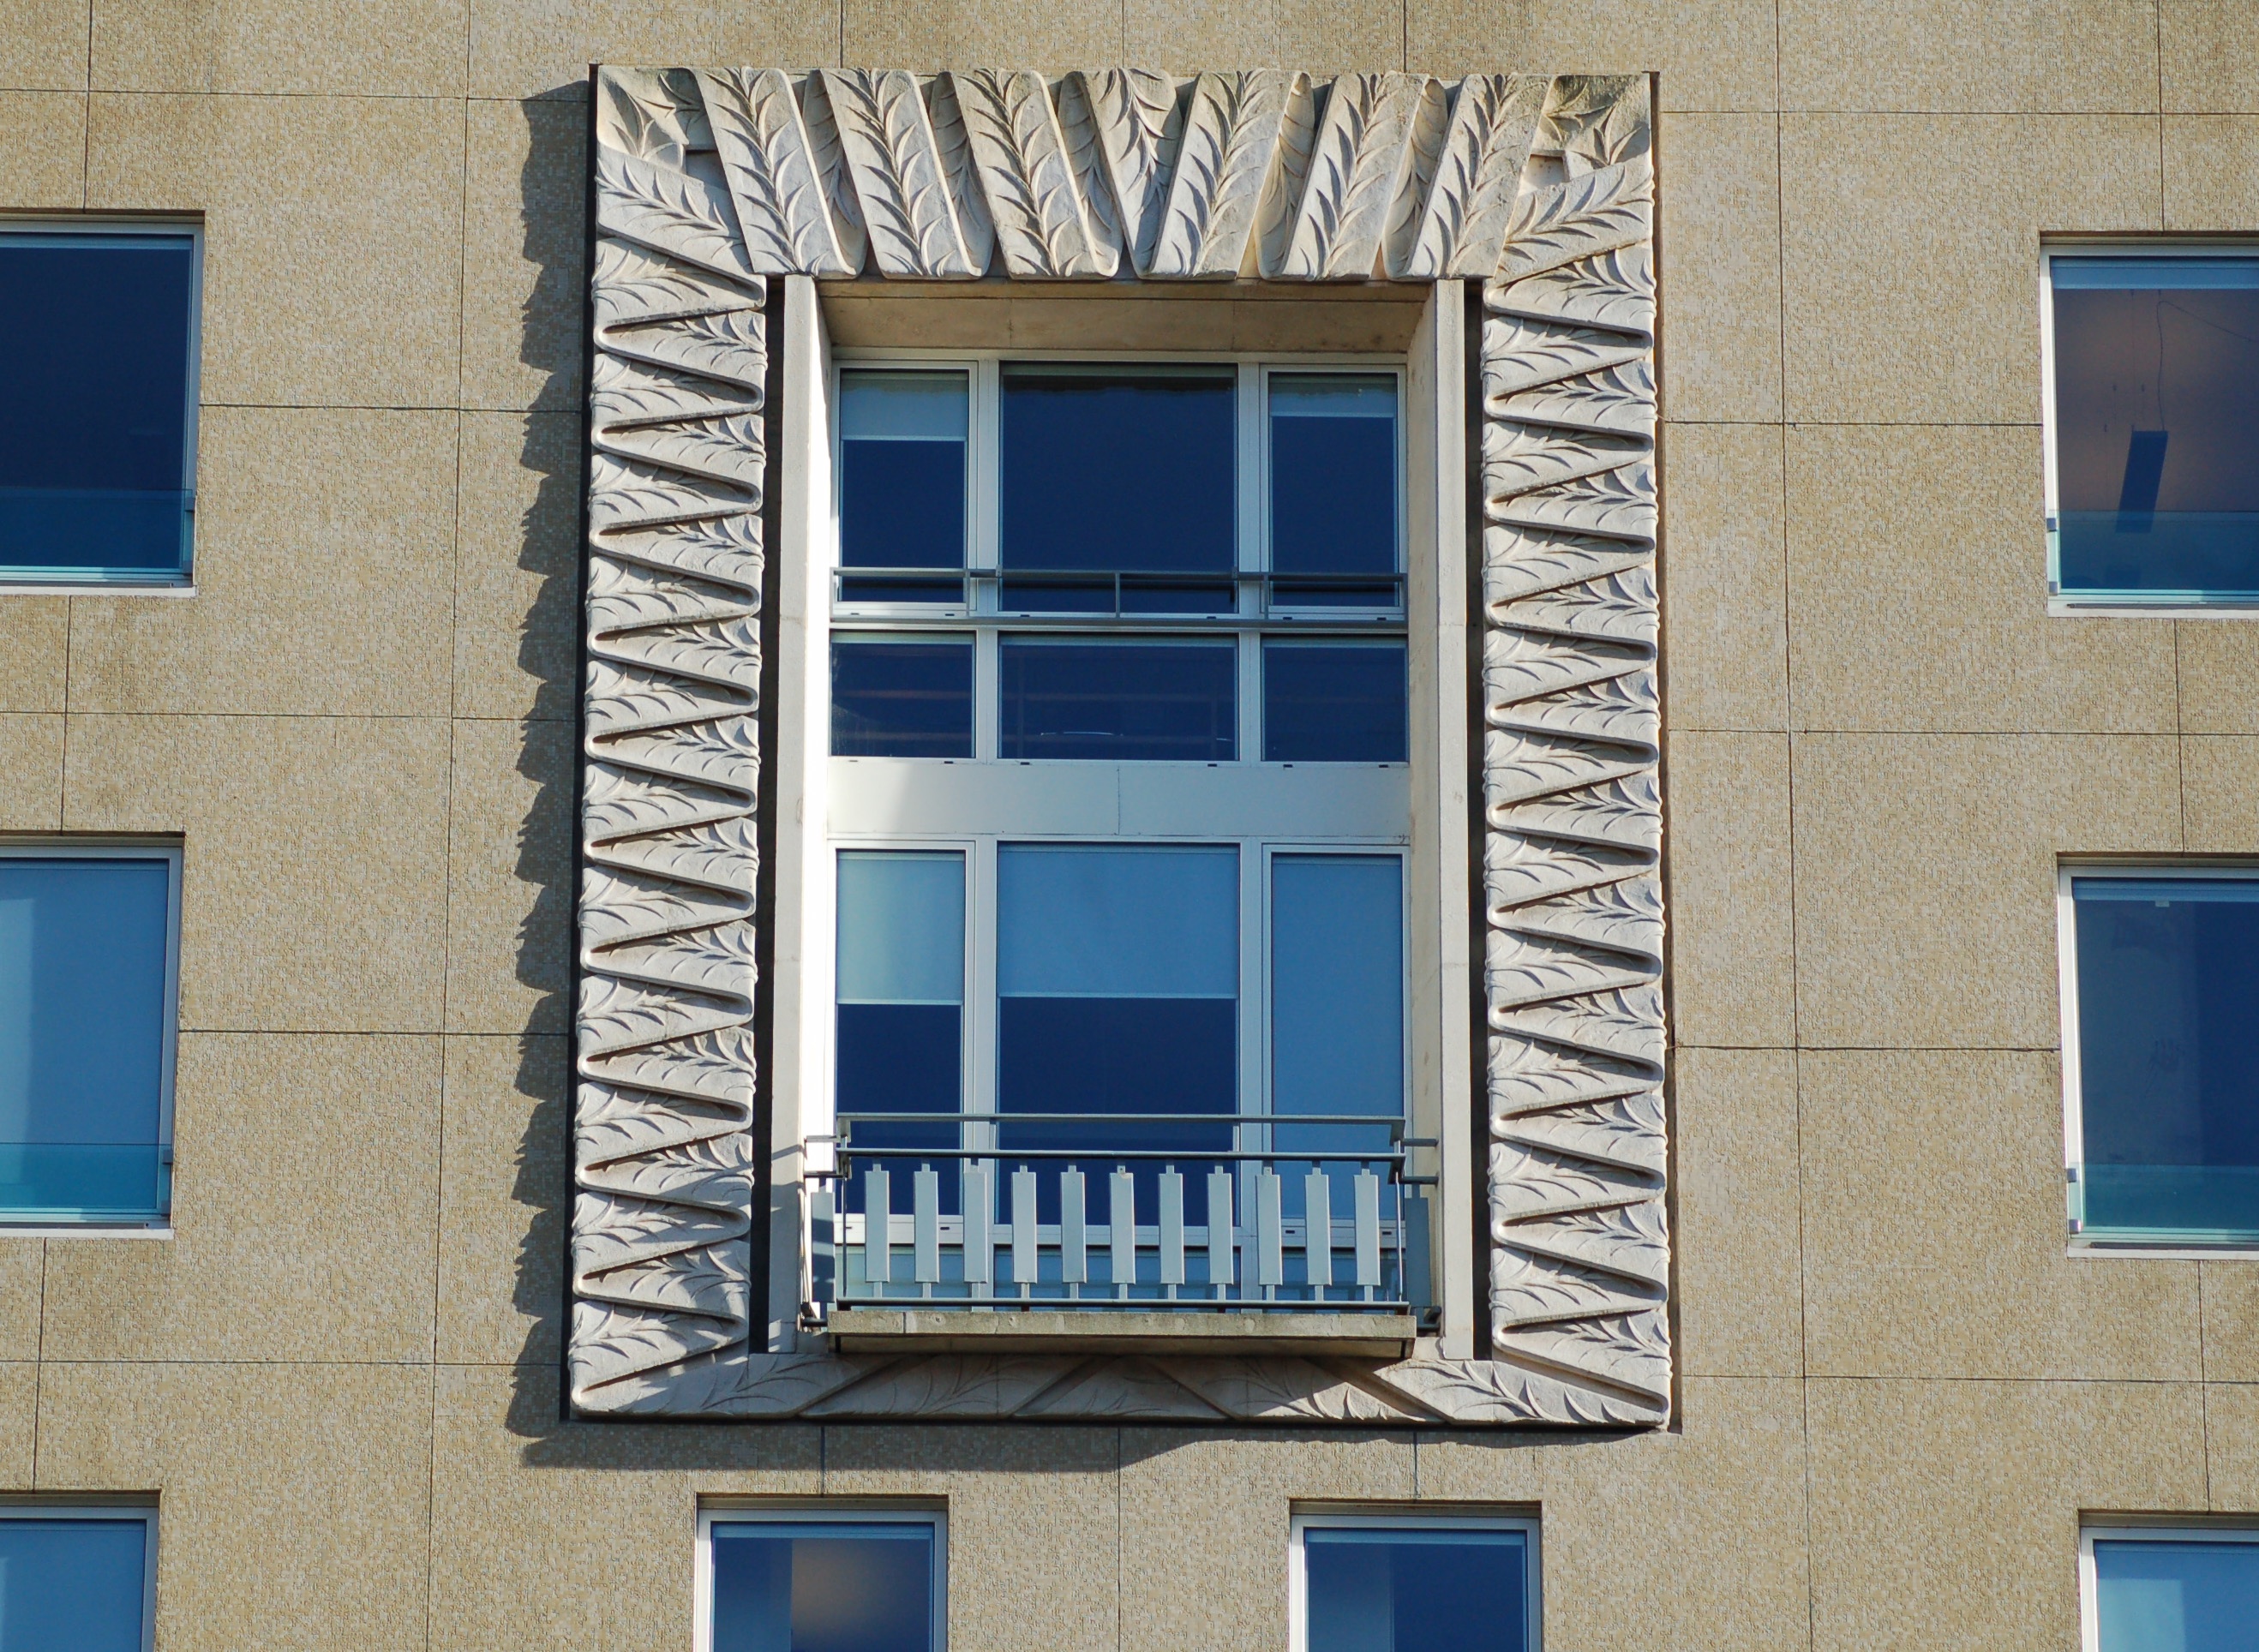
architecture, house, window, home, wall, balcony, facade, property, blue, apartment, interior design, siding, daylighting, window covering, sash window